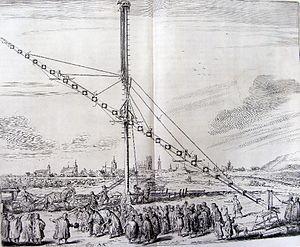
Johannes Hevelius, ou Jan Heweliusz, né et mort à Dantzig, est un astronome qui, dans l'histoire de sa discipline, se place entre Galilée et Newton.